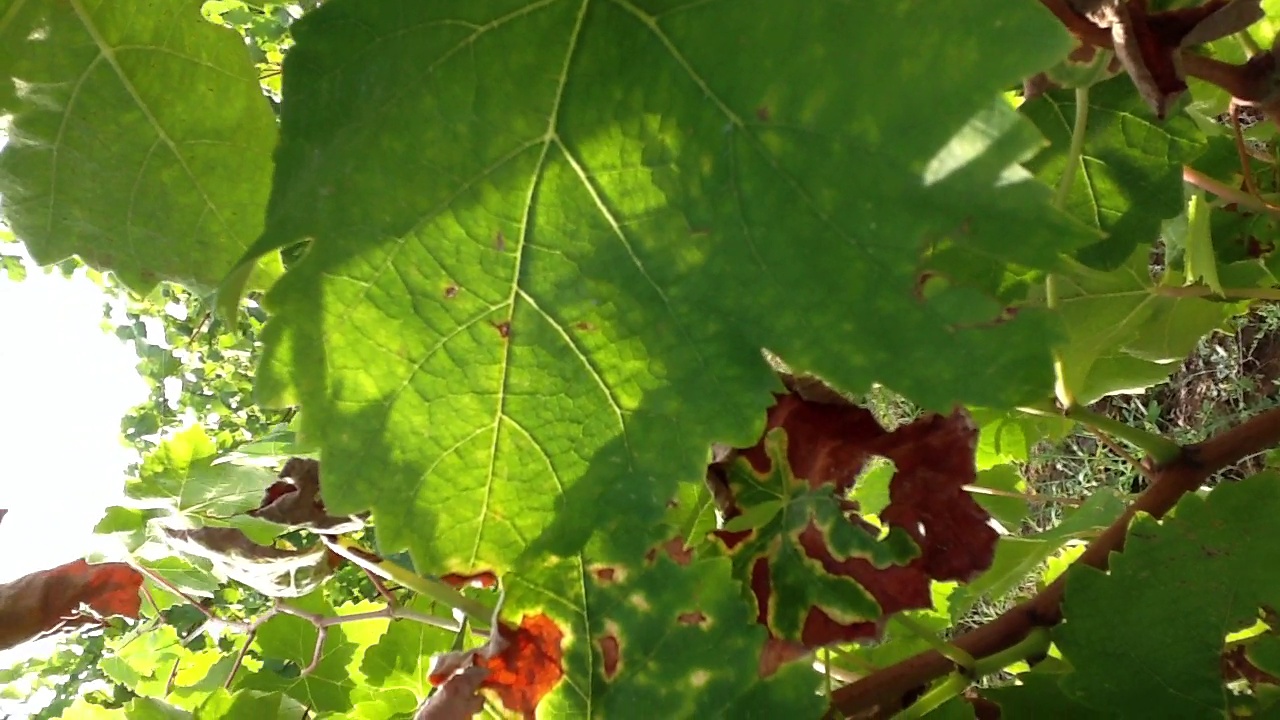
Label: esca